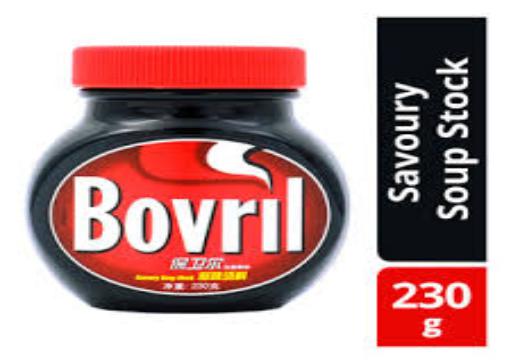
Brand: Bovril
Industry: Food